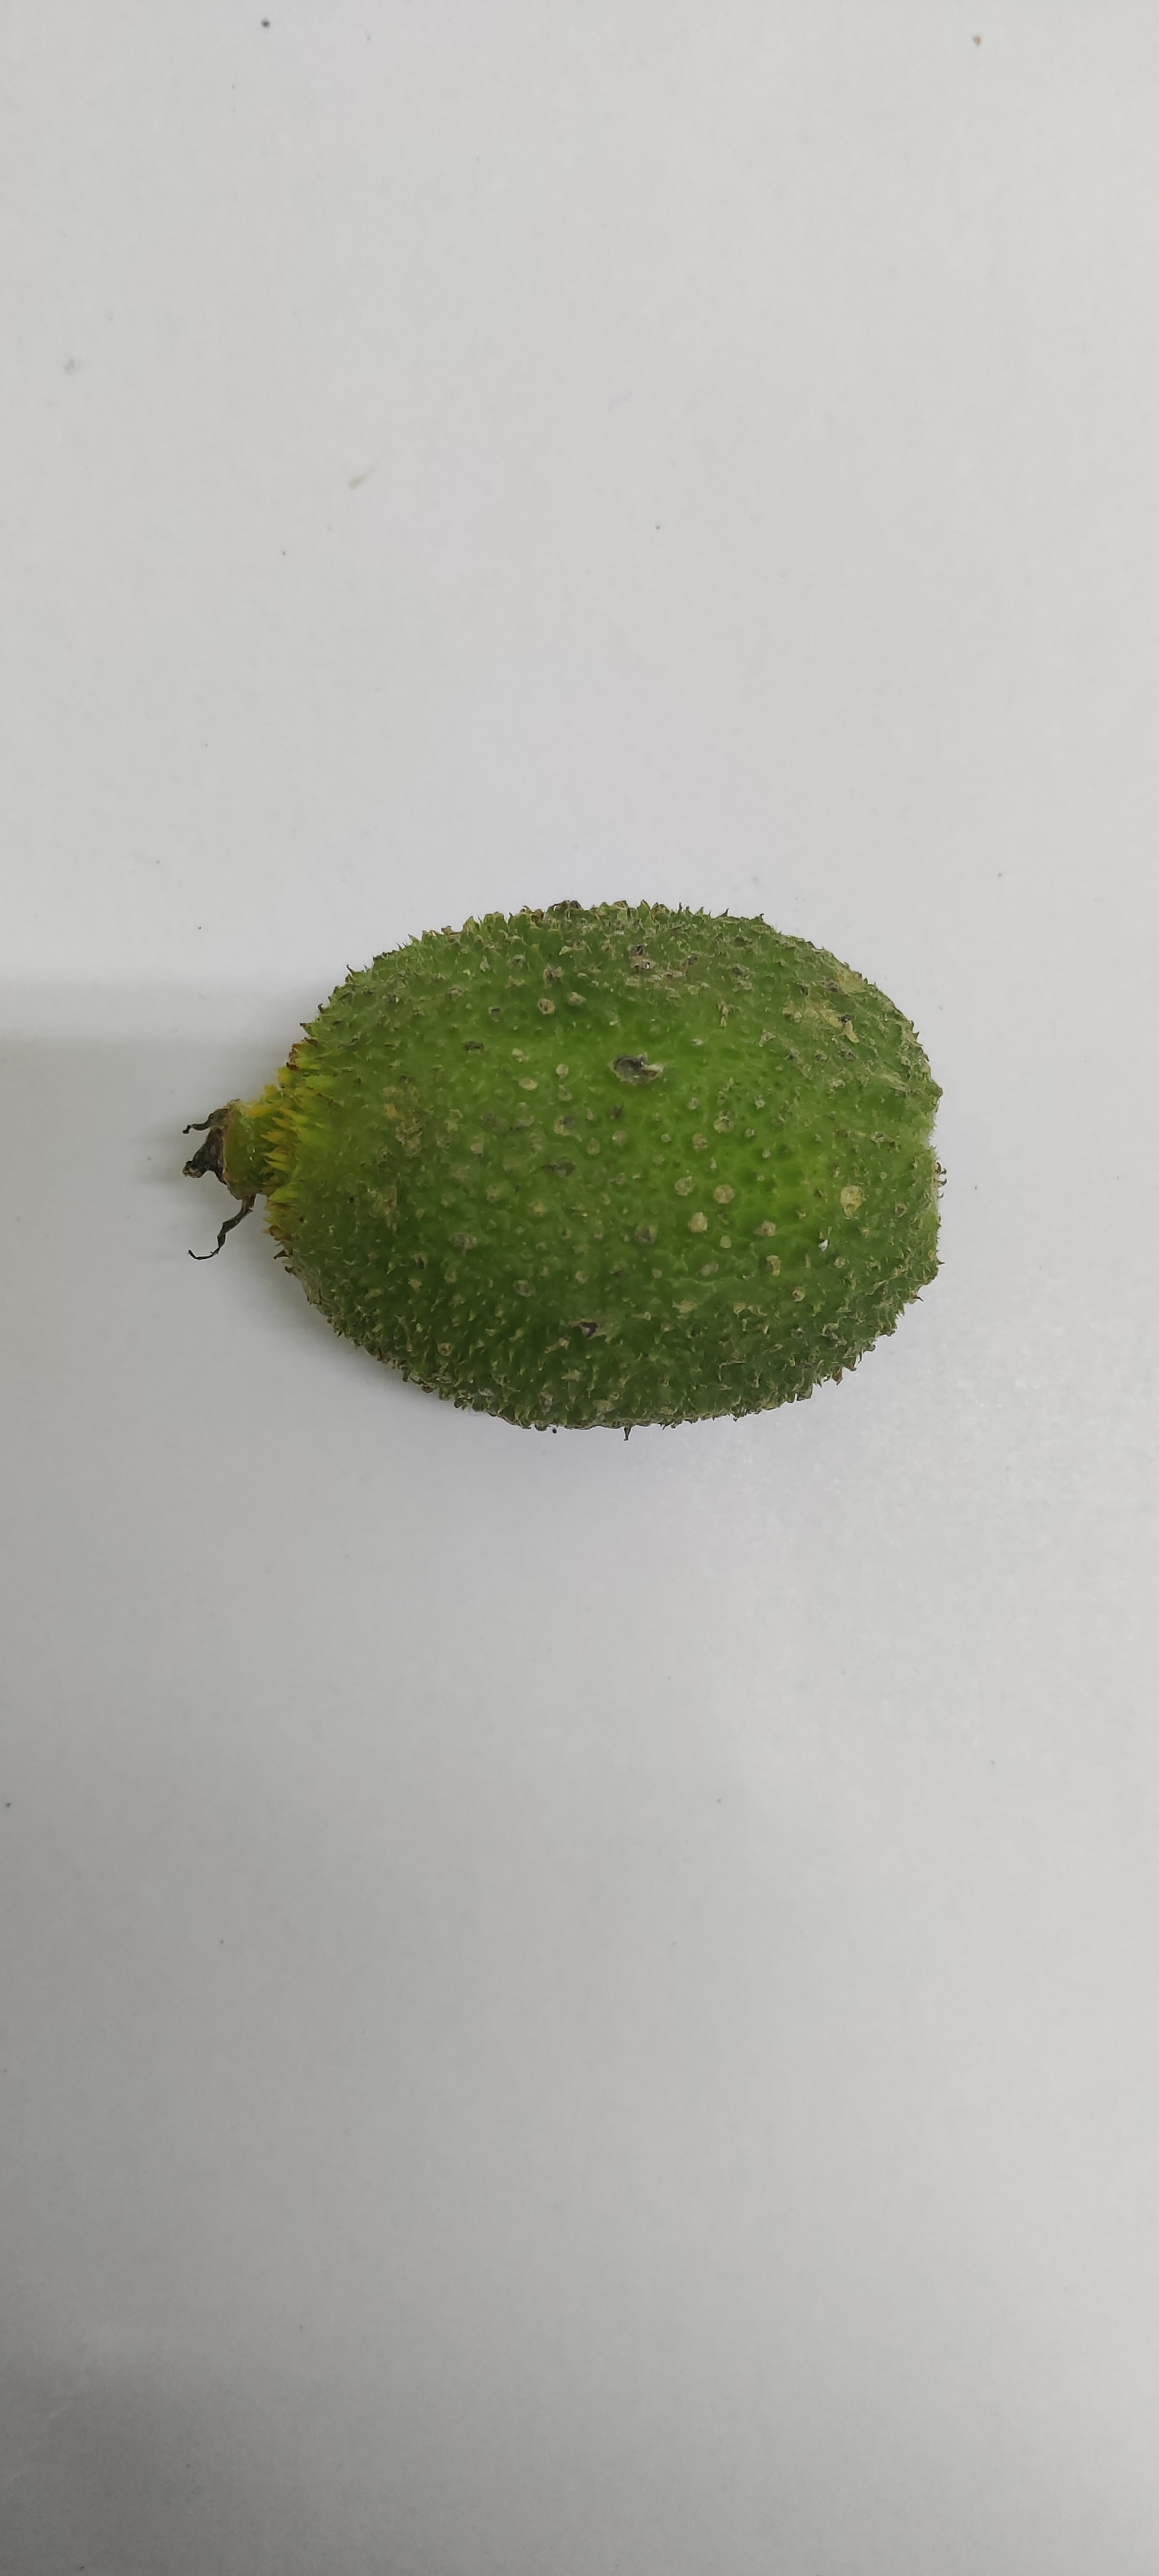
Crop: Spiny Gourd
Condition: Severely Damaged